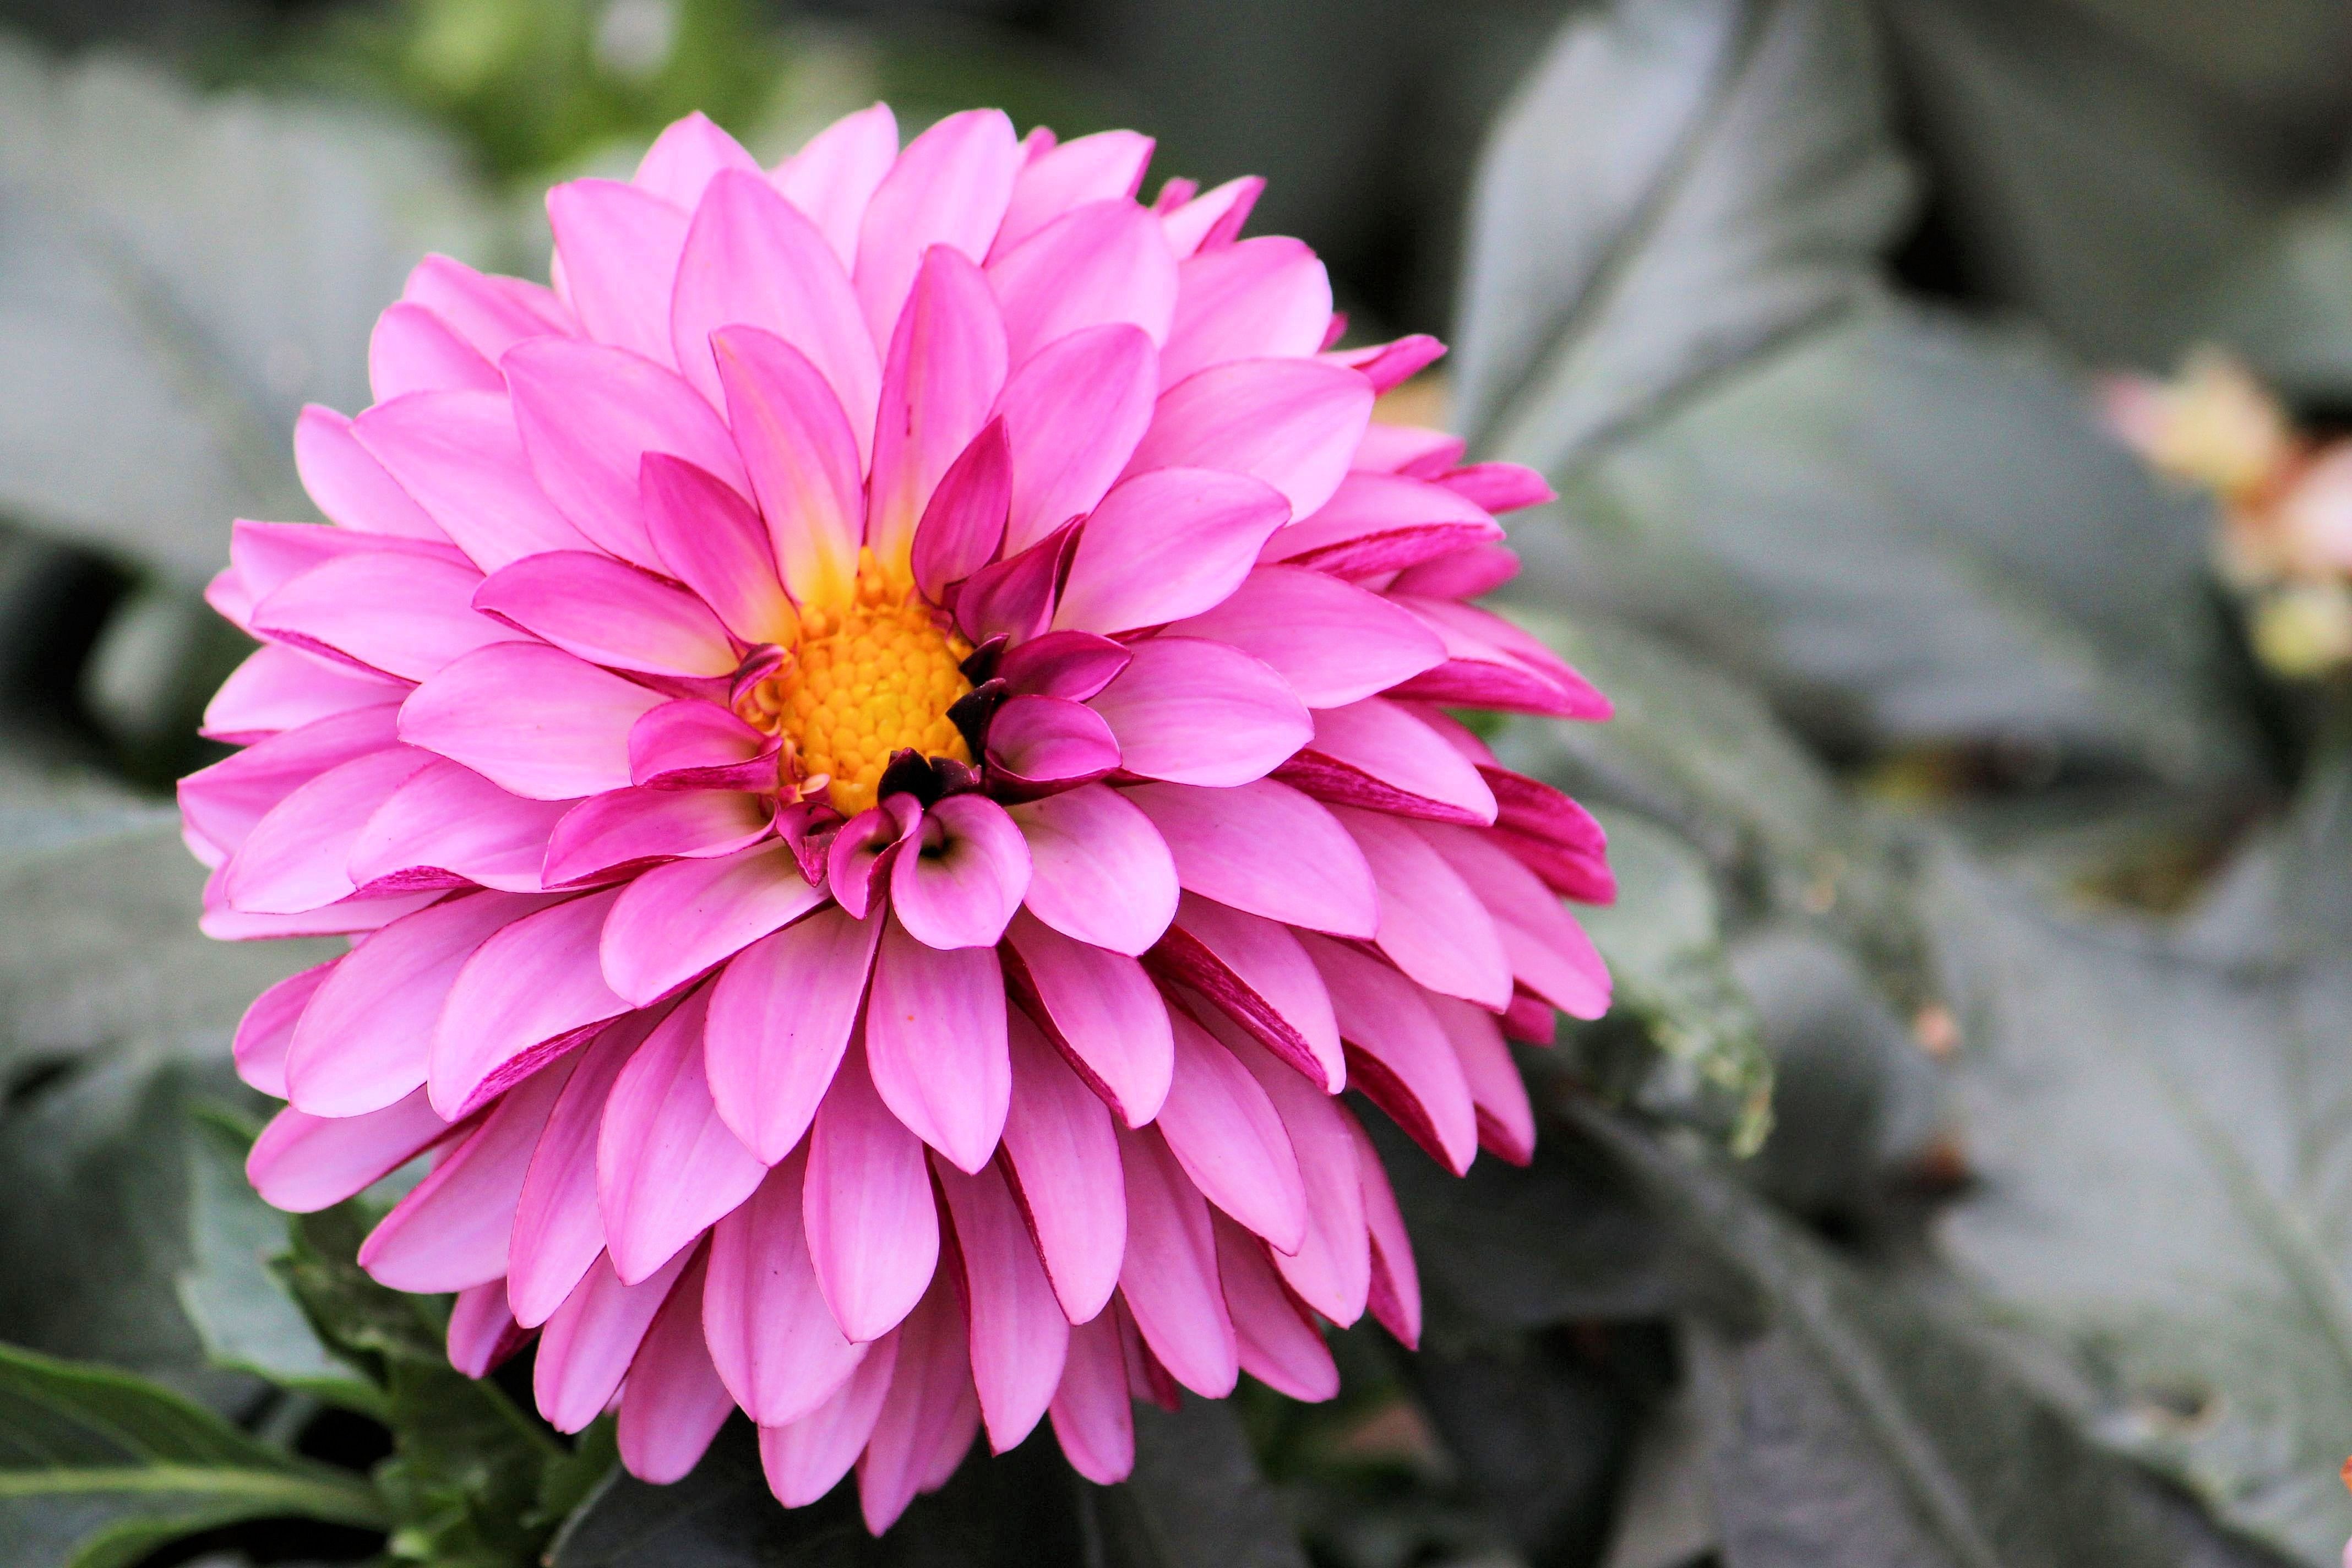
blossom, plant, flower, petal, bloom, botany, garden, pink, flora, dahlia, late summer, dahlia garden, macro photography, flowering plant, daisy family, annual plant, land plant